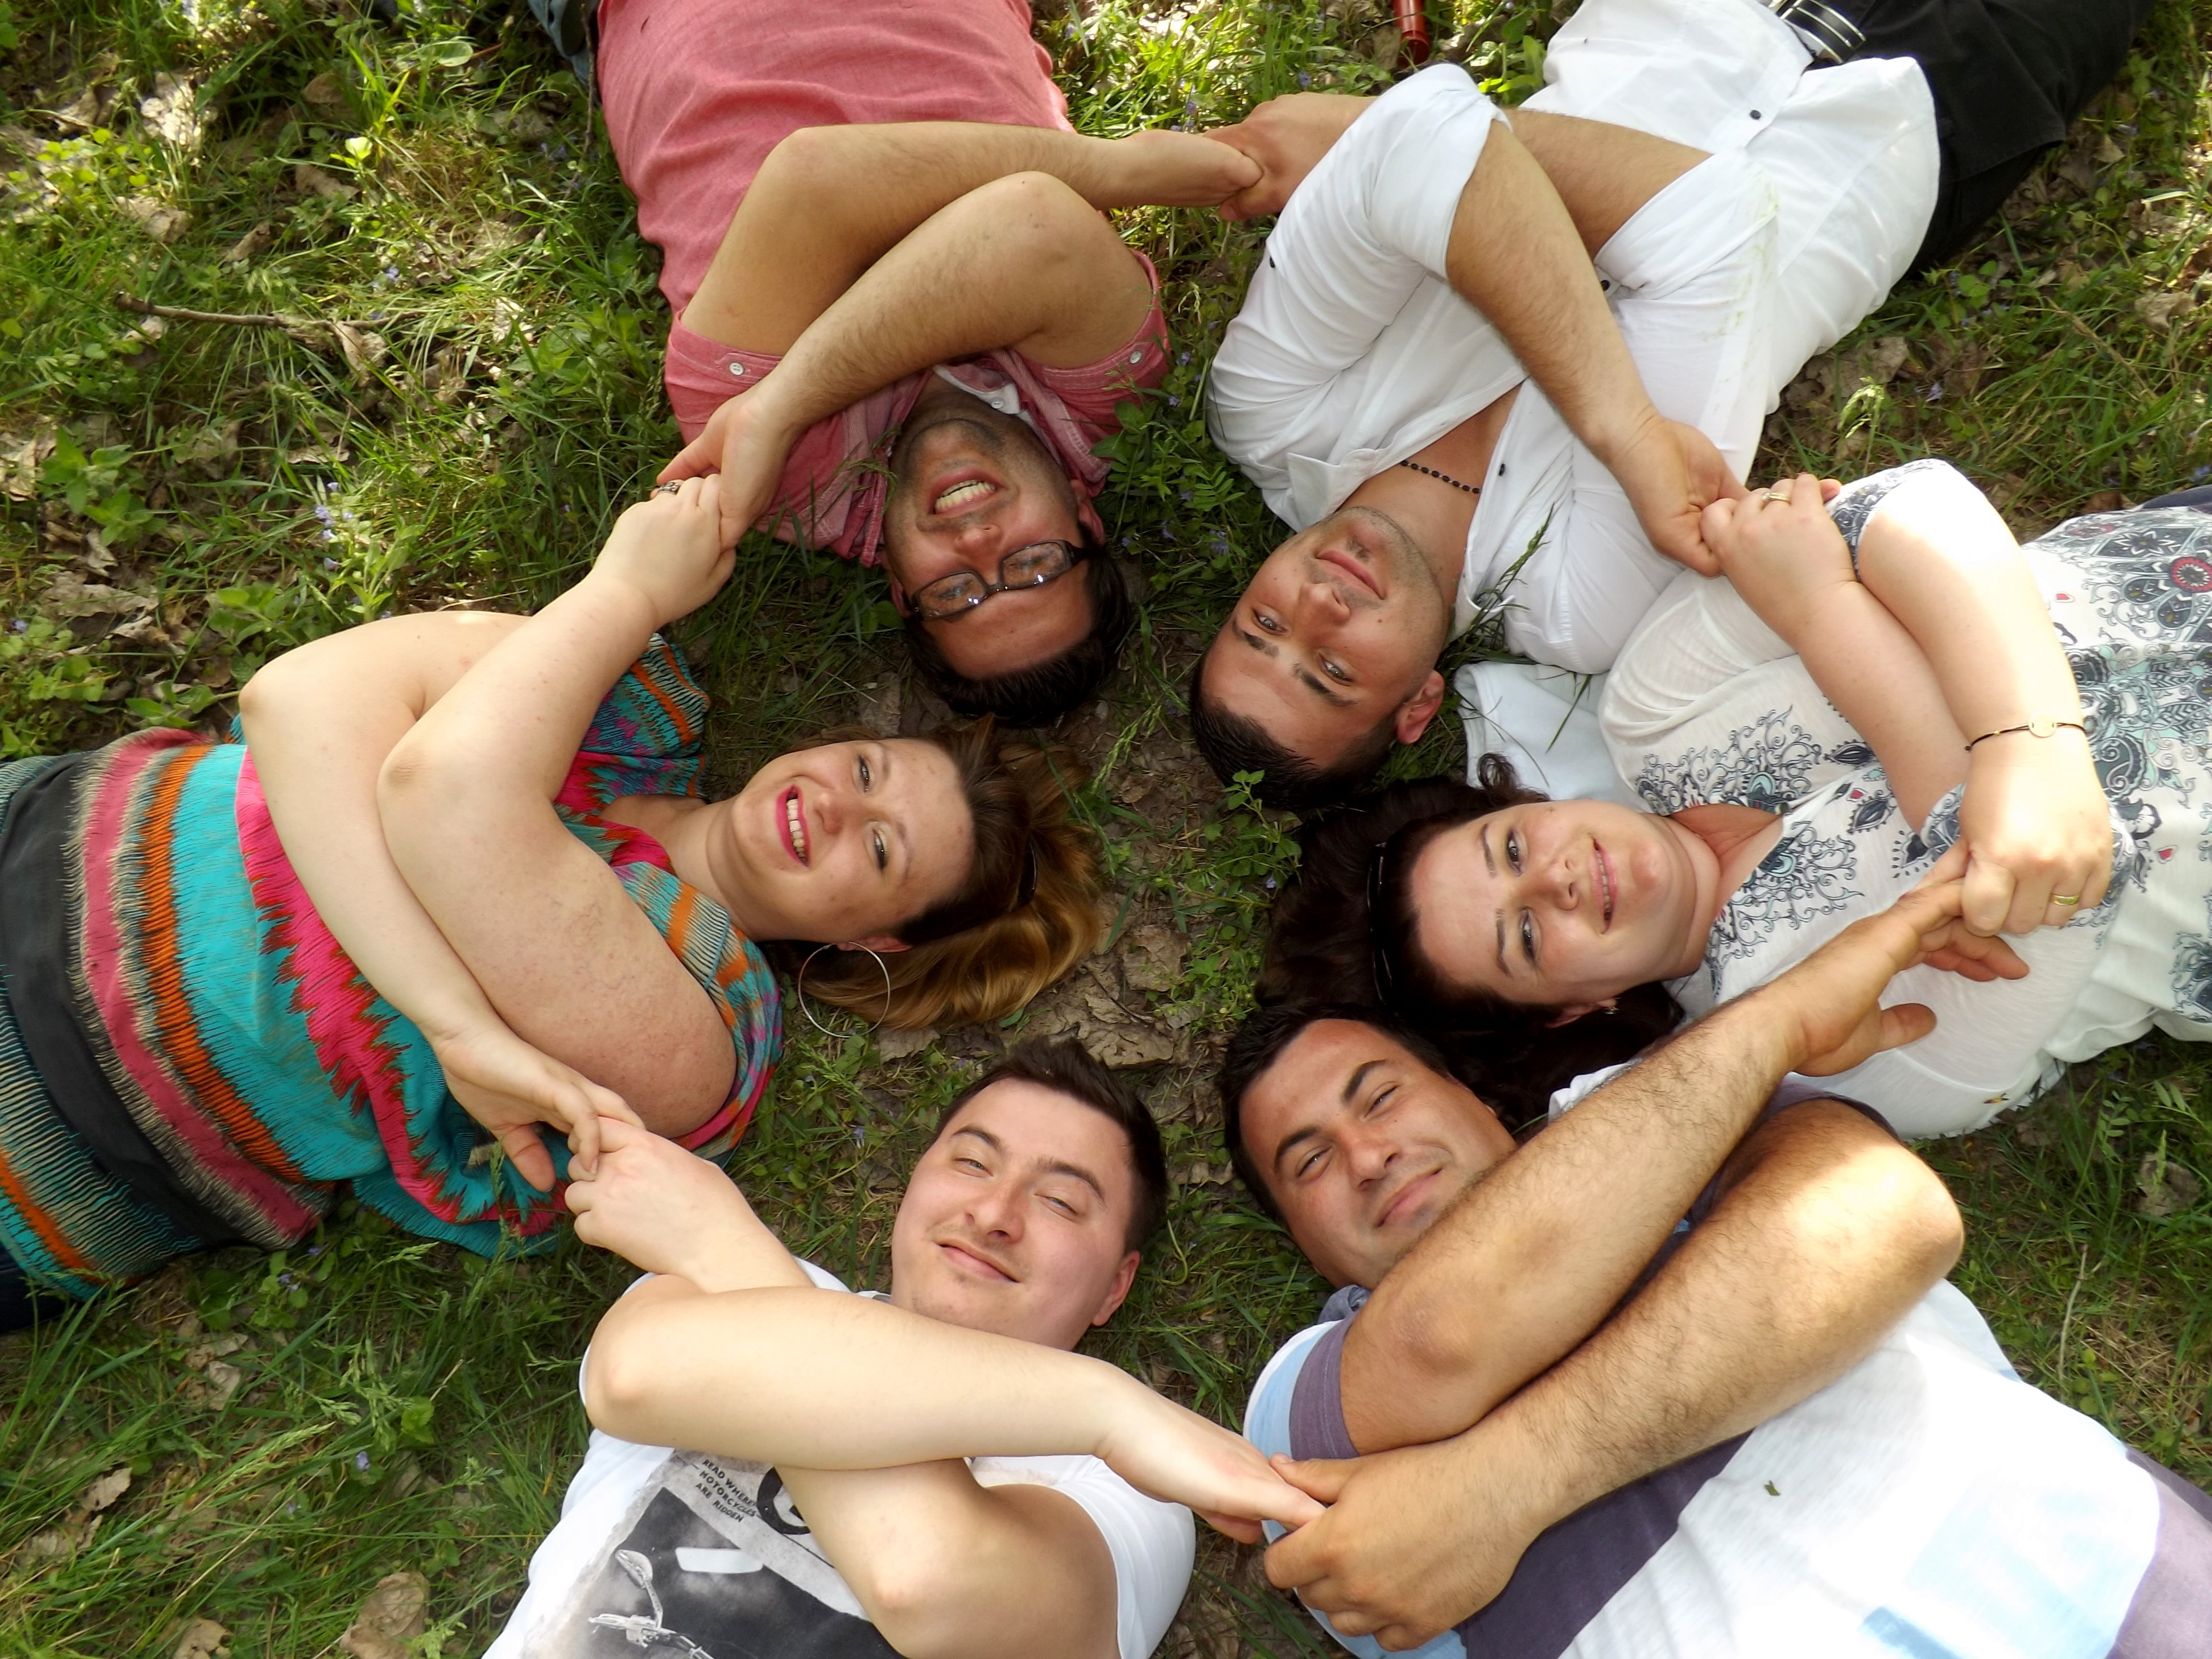
people, love, friendship, buddy, family, funny, joy, interaction, the gang